Around the World in 80 Faiths

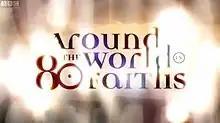
Around the World in 80 Faiths titlecard

Around the World in 80 Faiths is a British television series which was first broadcast by the BBC on 2 January 2009. The series was presented by Anglican vicar Pete Owen-Jones, who was researching the various faiths from around the world.